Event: Nepal Earthquake
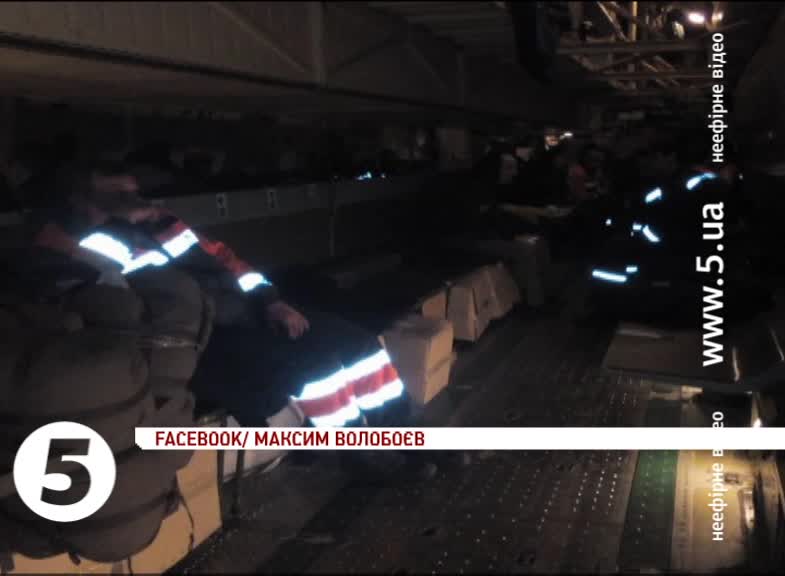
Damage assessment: no_damage